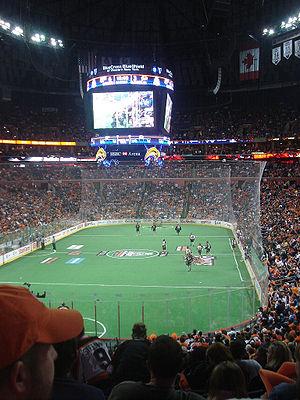
Le KeyBank Center est une salle omnisports située à Buffalo dans l'État de New York. Elle accueille des concerts et est employée régulièrement pour des tournois de basket-ball universitaire.